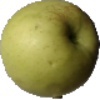
Label: Apple Golden 3